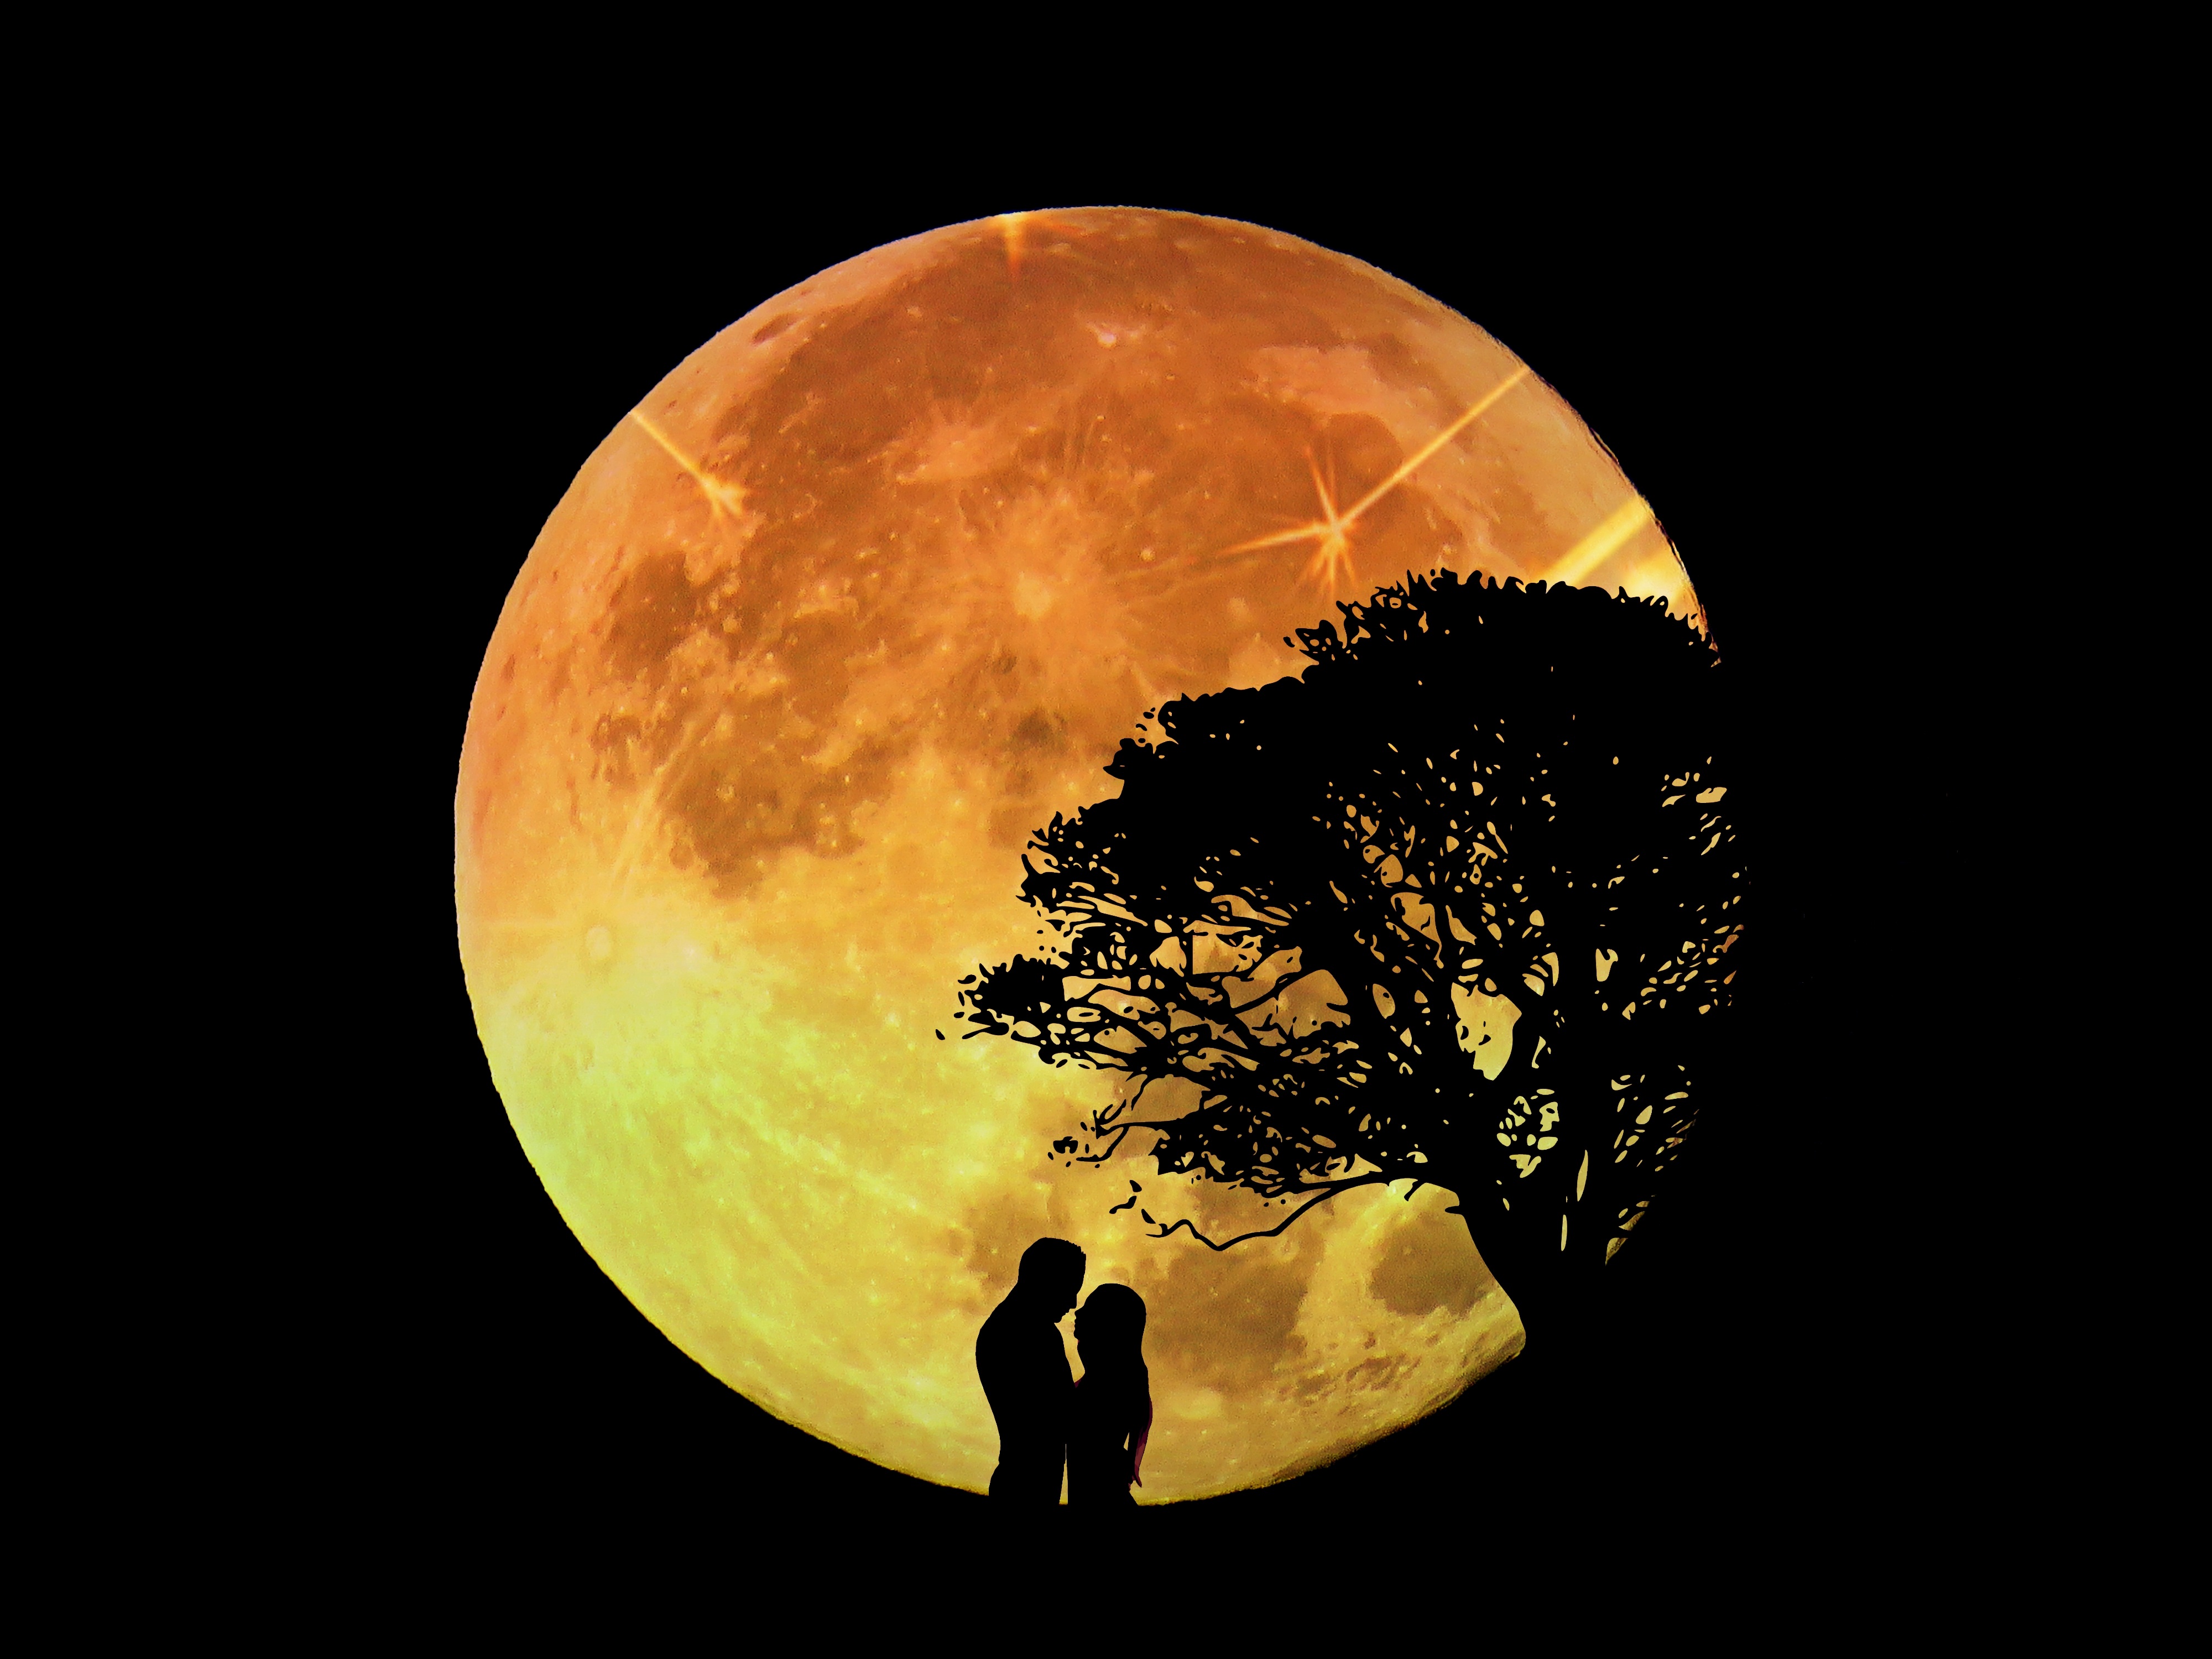
tree, nature, atmosphere, love, couple, romance, romantic, human, friendship, together, moon, full moon, moonlight, circle, outer space, earth, relationship, lovers, planet, pair, mood, connectedness, togetherness, for two, astronomical object, celestial event